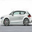
Label: automobile